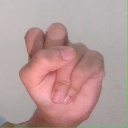
अक्षर: स